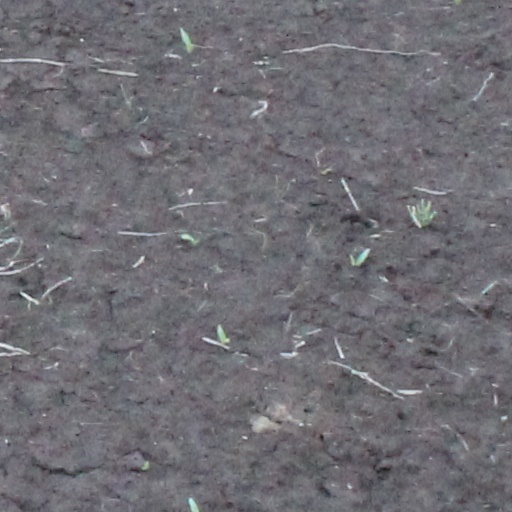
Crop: wheat